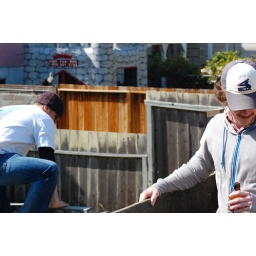
John fetches the red ball from over the fence